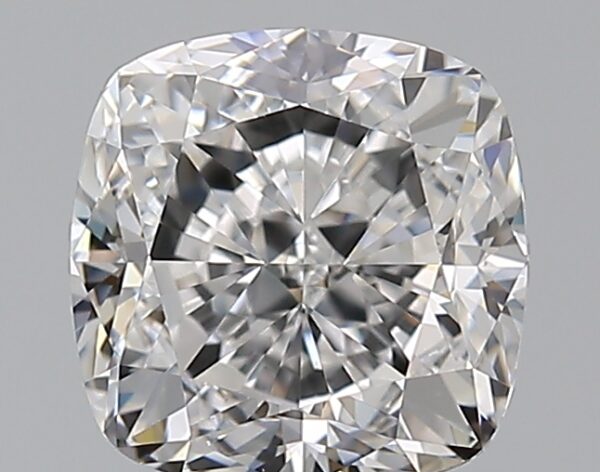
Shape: cushion
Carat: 1.01
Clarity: VVS2
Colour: E
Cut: VG
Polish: EX
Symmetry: EX
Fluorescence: M
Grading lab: GIA
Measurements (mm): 5.53 x 5.43 x 3.8